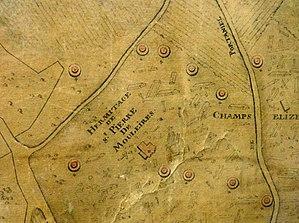
Plan de la ville d'Arles et de ses environs de 1743 conservé à la médiathèque d'Arles (France). Vue partielle représentant l'ancienne église Saint-Pierre-et-Saint-Paul des Mouleyrès d'Arles au milieu des tombes.
L'église Saint-Pierre-et-Saint-Paul de Mouleyrès, fondée au Vᵉ siècle à Arles, détruite et reconstruite au XVIᵉ, faisait partie initialement du cimetière des Alyscamps avec la chapelle de la Genouillade et l'église Saint-Honorat. Elle en fut séparée d'abord par le percement du canal de Craponne puis, plus tard et plus radicalement, par la trouée des ateliers SNCF.